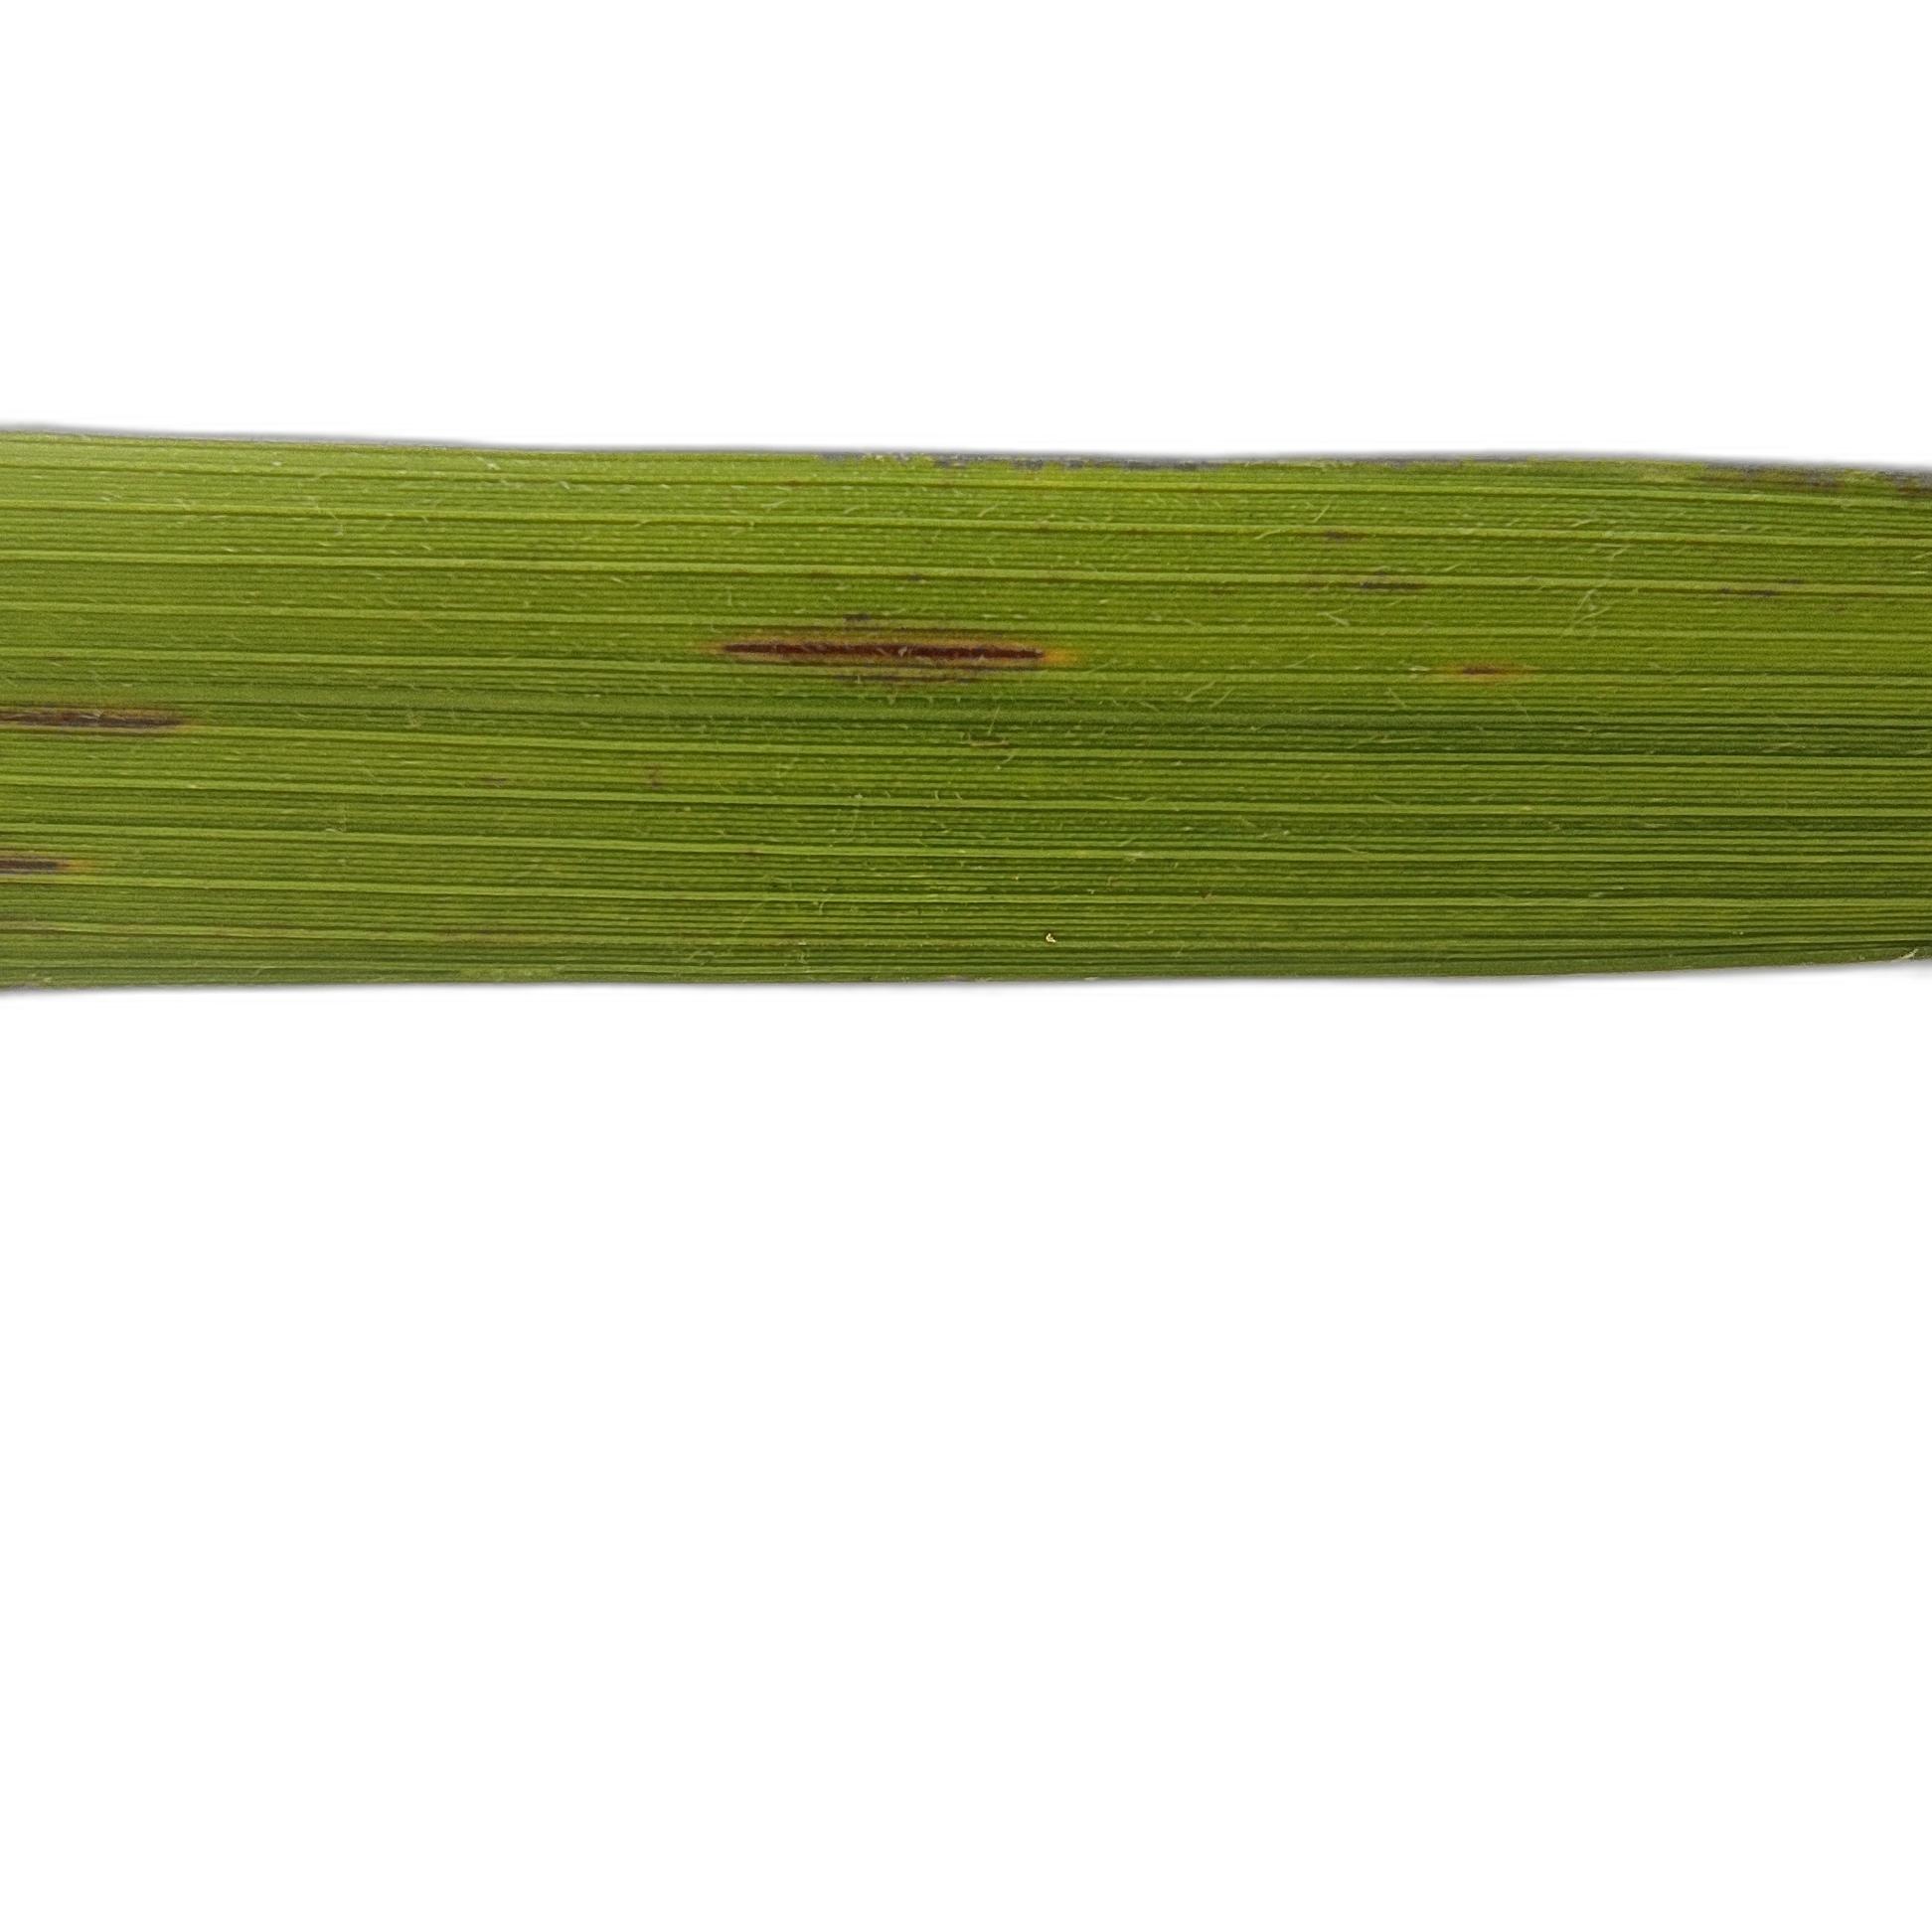
Label: Rice Blast